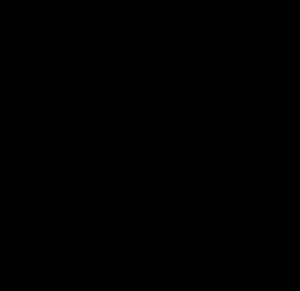
Transistor-Transistor Logic ou TTL est une famille de circuits logiques utilisée en électronique inventée dans les années 1960. Cette famille est réalisée avec la technologie du transistor bipolaire et tend à disparaître du fait de sa consommation énergétique élevée.